Ellen Marx (artist)

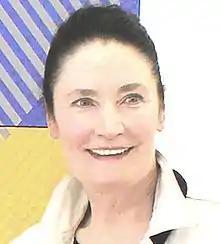
Ellen Marx in 2013

Ellen Marx (22 February 1939 – 5 May 2023) was a French-German visual artist and author of reference books about color.